The Exorcist

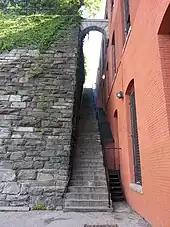
The ""Exorcist" steps", looking north, Georgetown, Washington, D.C.

Principal photography began August 14, 1972. Although the film is set in Washington, D.C., many interior scenes were shot in New York City. The MacNeil residence interiors were filmed at CECO Studios in Manhattan, with Karras's confrontation with his uncle, shot at Goldwater Memorial Hospital, now the site of Cornell Tech, on Roosevelt Island in the East River between Manhattan and Queens; the scenes with Karras's mother in the hospital were filmed at Bellevue. The scene where Father Karras listens to the tapes of Regan was filmed in the basement of Fordham University's Keating Hall, where O'Malley was an assistant professor of theology.